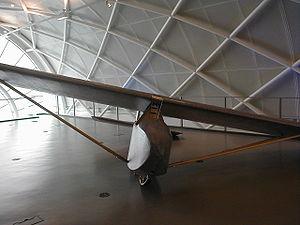
Le planeur de Colditz est un planeur fabriqué par des aviateurs, prisonniers de guerre anglais, en vue d'une évasion du Château de Colditz durant la Seconde Guerre mondiale.